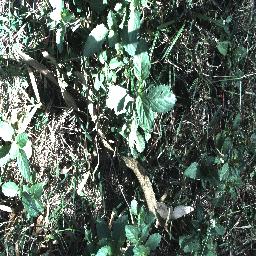
Label: snake_weed